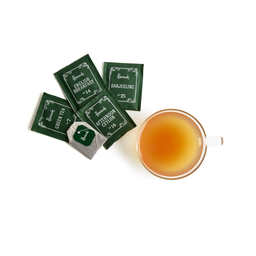
Label: trash